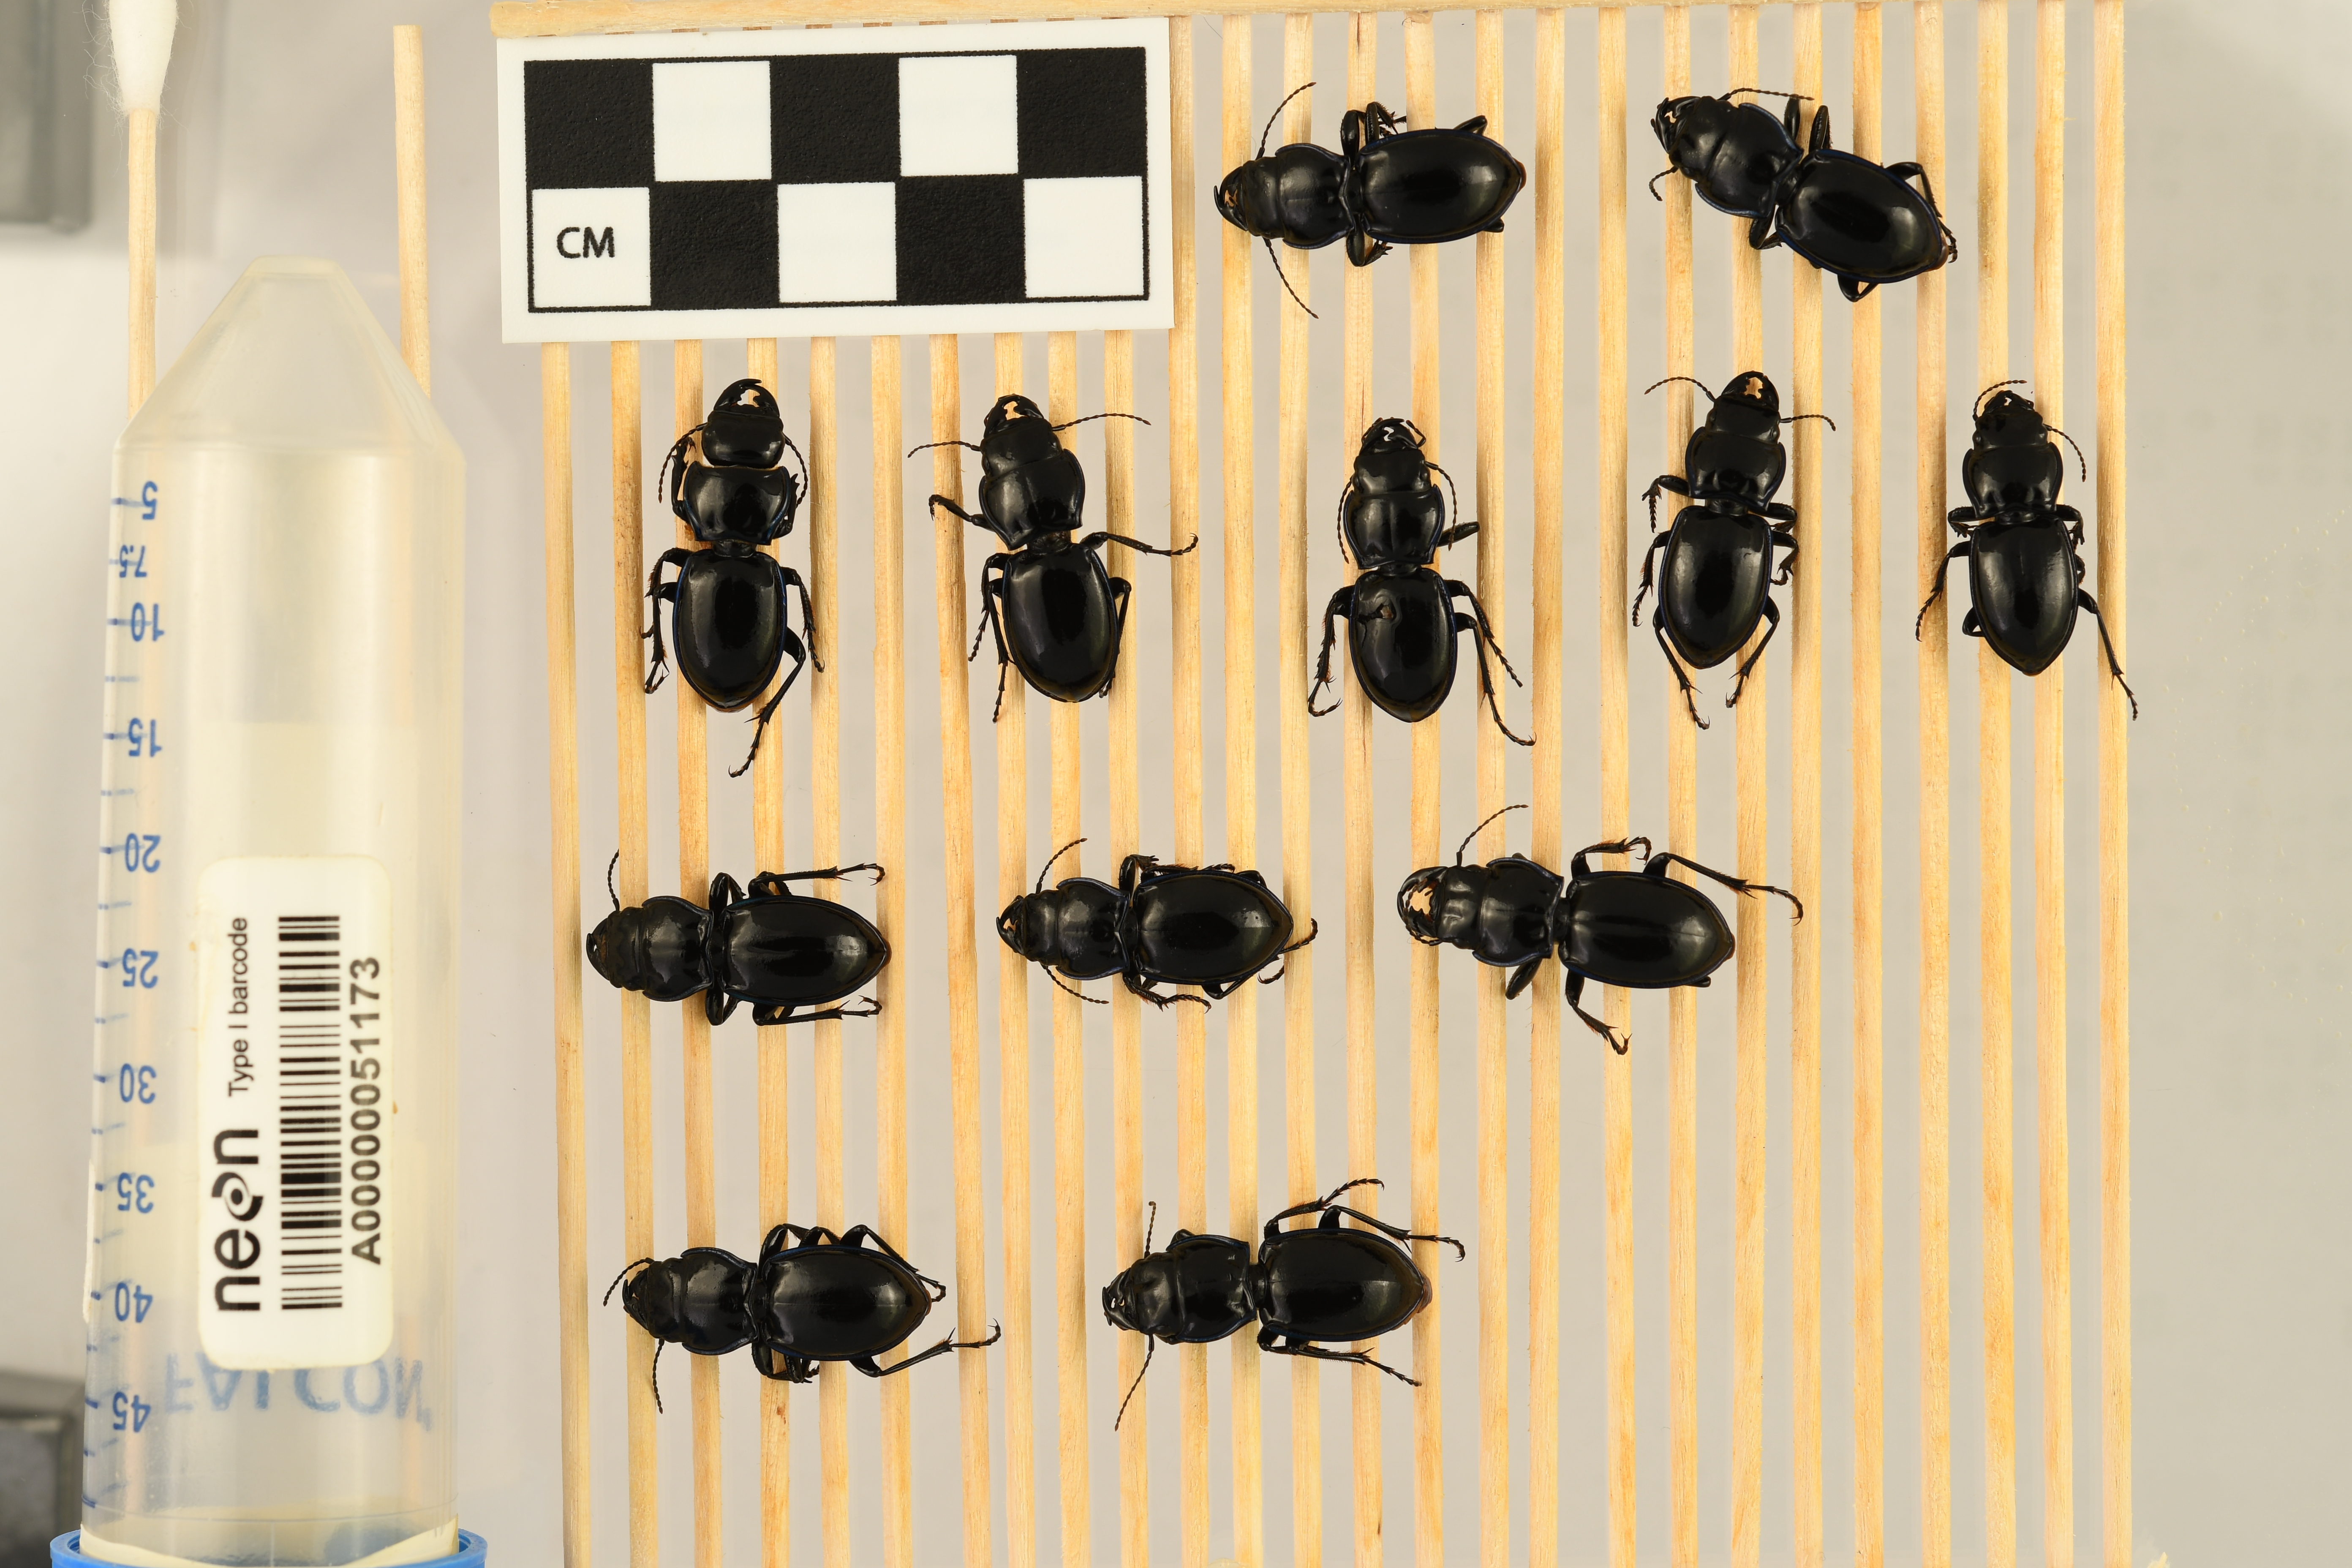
Pasimachus elongatus — Central Plains Experimental Range NEON, plot CPER_009. Beetle 1, ElytraLength: 1.344 cm (lying flat: Yes)

Pasimachus elongatus — Central Plains Experimental Range NEON, plot CPER_009. Beetle 1, ElytraWidth: 0.7898 cm (lying flat: Yes)

Pasimachus elongatus — Central Plains Experimental Range NEON, plot CPER_009. Beetle 2, ElytraLength: 1.337 cm (lying flat: Yes)

Pasimachus elongatus — Central Plains Experimental Range NEON, plot CPER_009. Beetle 2, ElytraWidth: 0.8216 cm (lying flat: Yes)

Pasimachus elongatus — Central Plains Experimental Range NEON, plot CPER_009. Beetle 3, ElytraLength: 1.287 cm (lying flat: Yes)

Pasimachus elongatus — Central Plains Experimental Range NEON, plot CPER_009. Beetle 3, ElytraWidth: 0.7866 cm (lying flat: Yes)

Pasimachus elongatus — Central Plains Experimental Range NEON, plot CPER_009. Beetle 4, ElytraLength: 1.283 cm (lying flat: Yes)

Pasimachus elongatus — Central Plains Experimental Range NEON, plot CPER_009. Beetle 4, ElytraWidth: 0.7632 cm (lying flat: Yes)

Pasimachus elongatus — Central Plains Experimental Range NEON, plot CPER_009. Beetle 5, ElytraLength: 1.25 cm (lying flat: Yes)

Pasimachus elongatus — Central Plains Experimental Range NEON, plot CPER_009. Beetle 5, ElytraWidth: 0.7473 cm (lying flat: Yes)

Pasimachus elongatus — Central Plains Experimental Range NEON, plot CPER_009. Beetle 6, ElytraLength: 1.339 cm (lying flat: Yes)

Pasimachus elongatus — Central Plains Experimental Range NEON, plot CPER_009. Beetle 6, ElytraWidth: 0.7803 cm (lying flat: Yes)

Pasimachus elongatus — Central Plains Experimental Range NEON, plot CPER_009. Beetle 7, ElytraLength: 1.291 cm (lying flat: Yes)

Pasimachus elongatus — Central Plains Experimental Range NEON, plot CPER_009. Beetle 7, ElytraWidth: 0.7909 cm (lying flat: Yes)

Pasimachus elongatus — Central Plains Experimental Range NEON, plot CPER_009. Beetle 8, ElytraLength: 1.347 cm (lying flat: Yes)

Pasimachus elongatus — Central Plains Experimental Range NEON, plot CPER_009. Beetle 8, ElytraWidth: 0.7652 cm (lying flat: Yes)

Pasimachus elongatus — Central Plains Experimental Range NEON, plot CPER_009. Beetle 9, ElytraLength: 1.306 cm (lying flat: Yes)

Pasimachus elongatus — Central Plains Experimental Range NEON, plot CPER_009. Beetle 9, ElytraWidth: 0.7958 cm (lying flat: Yes)

Pasimachus elongatus — Central Plains Experimental Range NEON, plot CPER_009. Beetle 10, ElytraLength: 1.372 cm (lying flat: Yes)

Pasimachus elongatus — Central Plains Experimental Range NEON, plot CPER_009. Beetle 10, ElytraWidth: 0.8051 cm (lying flat: Yes)

Pasimachus elongatus — Central Plains Experimental Range NEON, plot CPER_009. Beetle 11, ElytraLength: 1.357 cm (lying flat: Yes)

Pasimachus elongatus — Central Plains Experimental Range NEON, plot CPER_009. Beetle 11, ElytraWidth: 0.7958 cm (lying flat: Yes)

Pasimachus elongatus — Central Plains Experimental Range NEON, plot CPER_009. Beetle 12, ElytraLength: 1.306 cm (lying flat: Yes)

Pasimachus elongatus — Central Plains Experimental Range NEON, plot CPER_009. Beetle 12, ElytraWidth: 0.806 cm (lying flat: Yes)